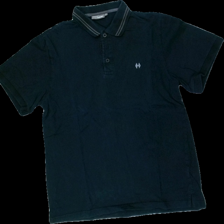
View: front
Type: T-shirt
Category: Men
Brand: Mywear (Ica)
Colors: Black
Material: 100% Cotton
Cut: Regular
Size: M
Season: All
Price range: <50
Recommended usage: Recycle
Description: washed out